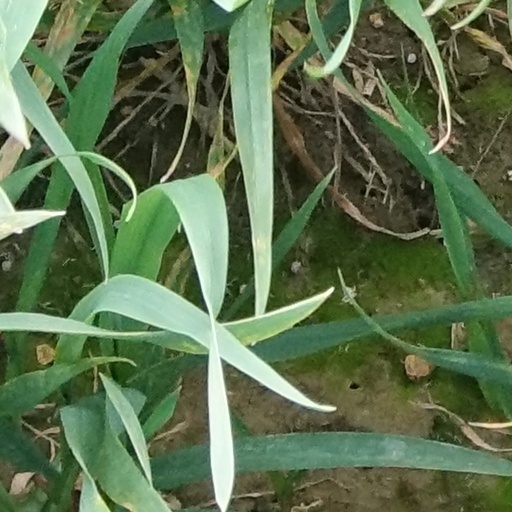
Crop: wheat